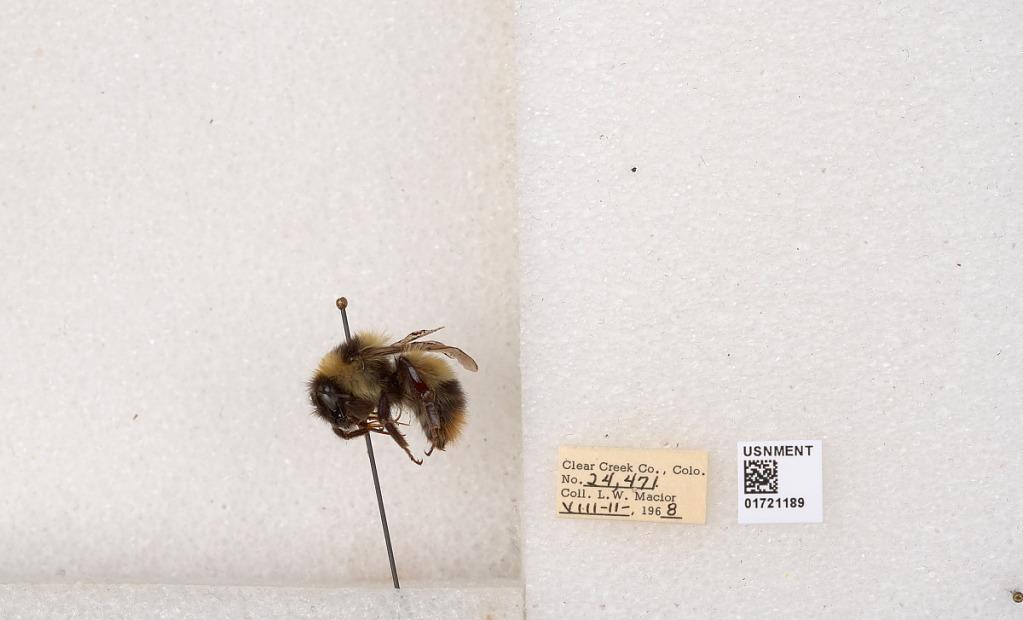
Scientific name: Bombus kirbyellus
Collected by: L. Macior
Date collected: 1968-8-11
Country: United States
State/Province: Colorado
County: Clear Creek
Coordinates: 39.6891, -105.644